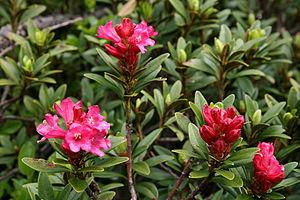
Rhododendron ferrugineux - Vallorcine (Haute-Savoie - France).
Le Rhododendron ferrugineux, également appelé Laurier-rose des Alpes, Rosage ou Rose des Alpes, est une espèce de plantes à fleurs de la famille des Éricacées.
L'Estany de la Nou est un lac d'Andorre situé dans la paroisse d'Escaldes-Engordany à une altitude de 2 230 m.
Les rhododendrons ou azalées forment un genre de plantes appartenant à la famille des Éricacées. À l'exception des groupes tropicaux Azaleastrum et Vireya, les rhododendrons sont essentiellement rustiques. On les rencontre dans les régions montagneuses, telles que les Alpes, les Pyrénées, le Caucase, les Carpates et l'Himalaya. Beaucoup sont originaires de Chine et du Japon, et beaucoup se sont répandus en Laponie et en Sibérie. Les rhododendrons se rencontrent aussi dans les régions forestières d'Inde et de Birmanie.